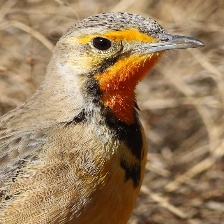
Species: CAPE LONGCLAW
Scientific name: MACRONYX CAPENSIS